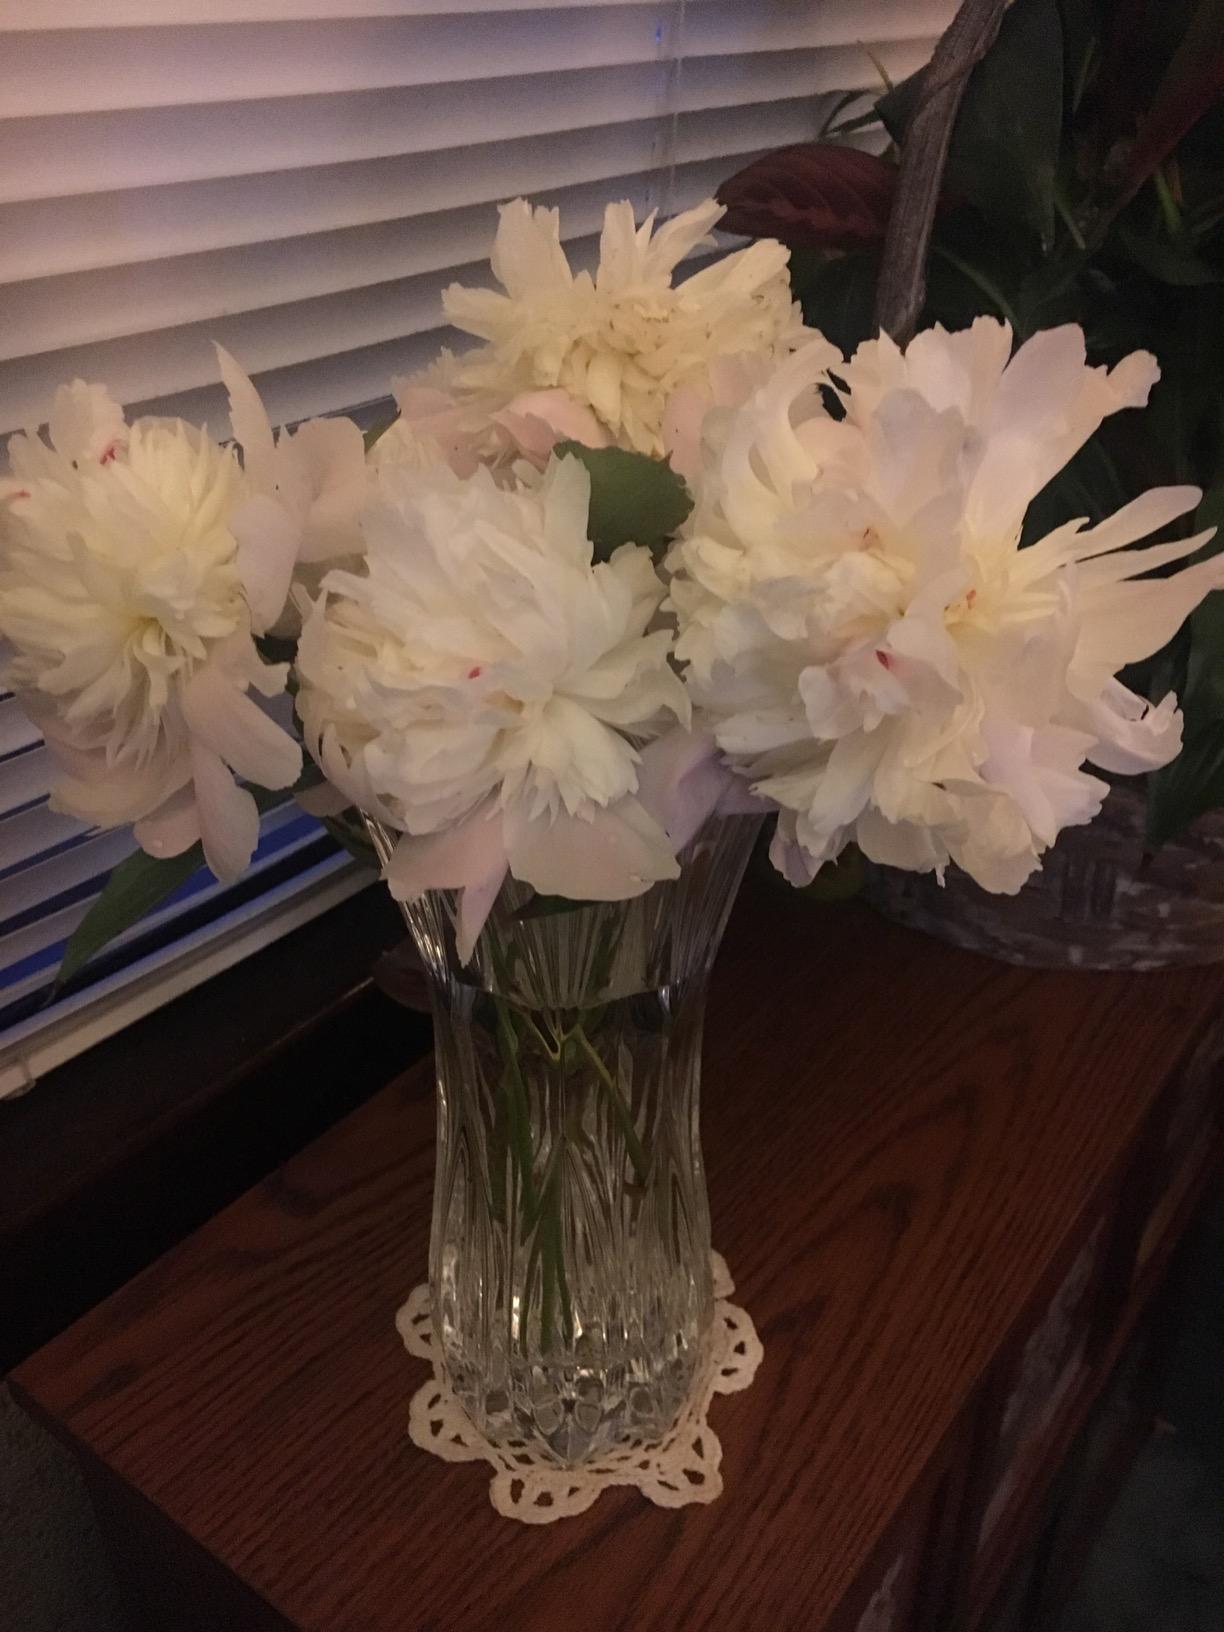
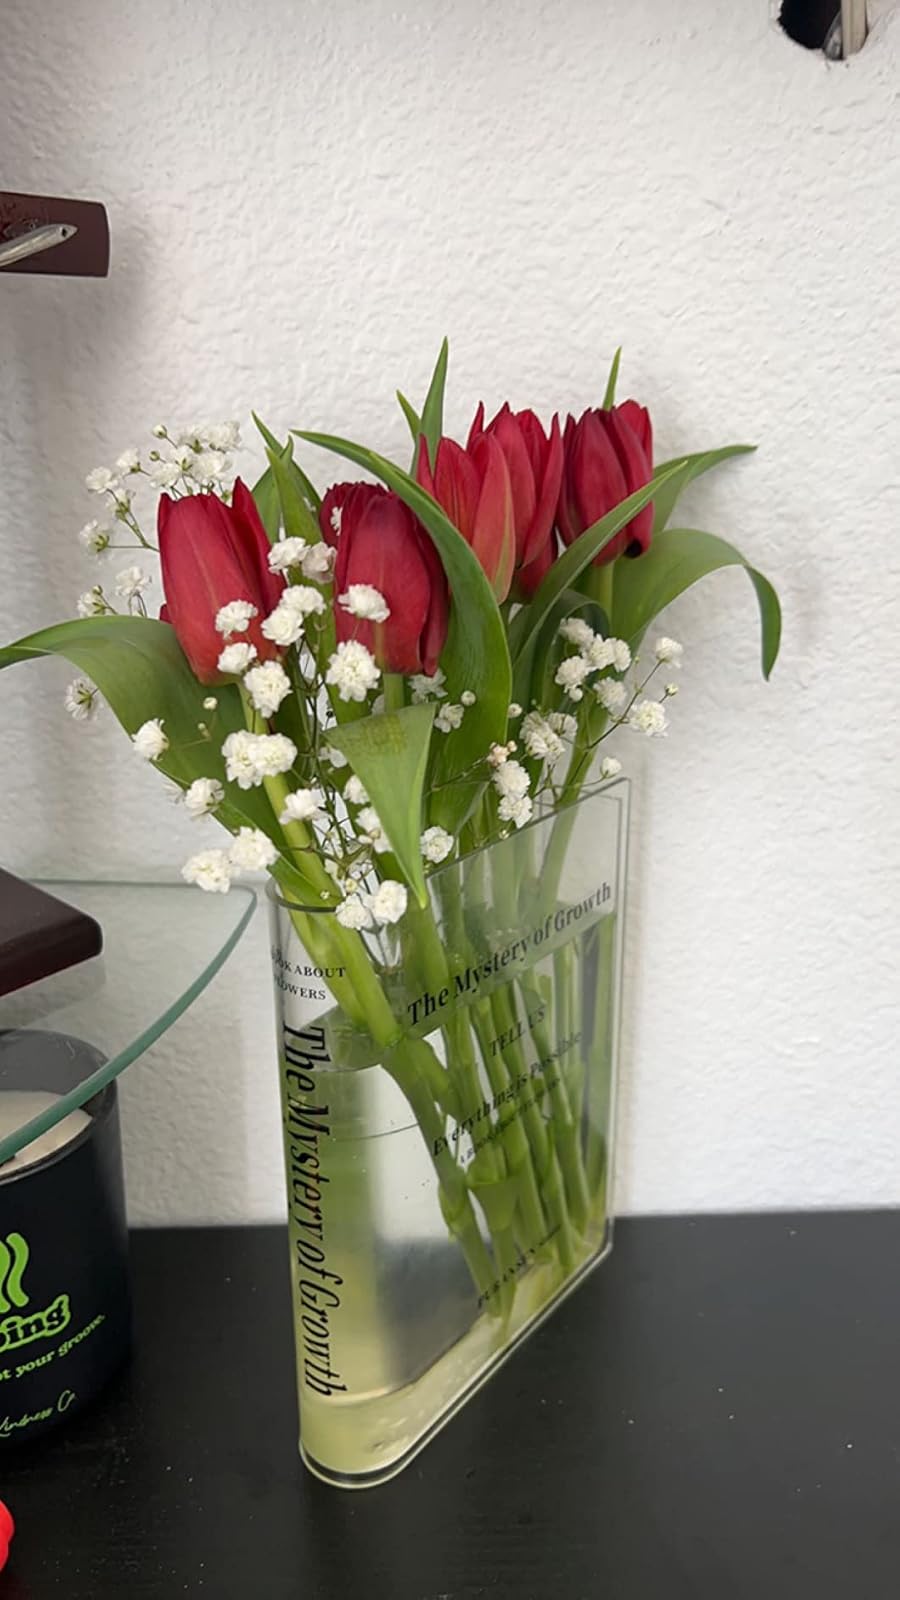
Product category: vase
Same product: no